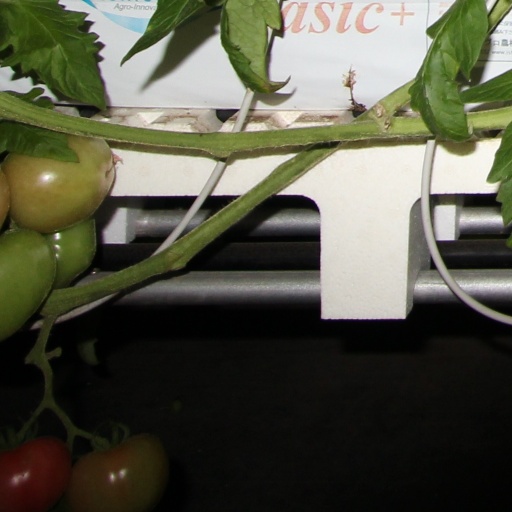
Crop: tomato